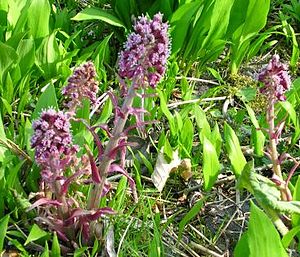
Rød hestehov
Billede fra Ebbeløkke fægyde på Sjællands Odde.
Billede fra Ebbeløkke fægyde på Sjællands Odde.
Billede af da:Rød hestehov taget den 2003-04-19 på Sjællands odde af BrianHansen, der oplyser, at det frigives under GFDL iflg. Malene.
Rød hestehov kaldes også for pestilensurt eller tordenskræppe. Planten kom oprindelig til Danmark som lægeplante i middelalderen. Den kendes fra vikingetiden på Aarhusegnen. De knuste blade blev brugt mod pestbylder og sår i Middelalderen, nu bliver planten anvendt mod hoste, kramper og smerter i mave og underliv.